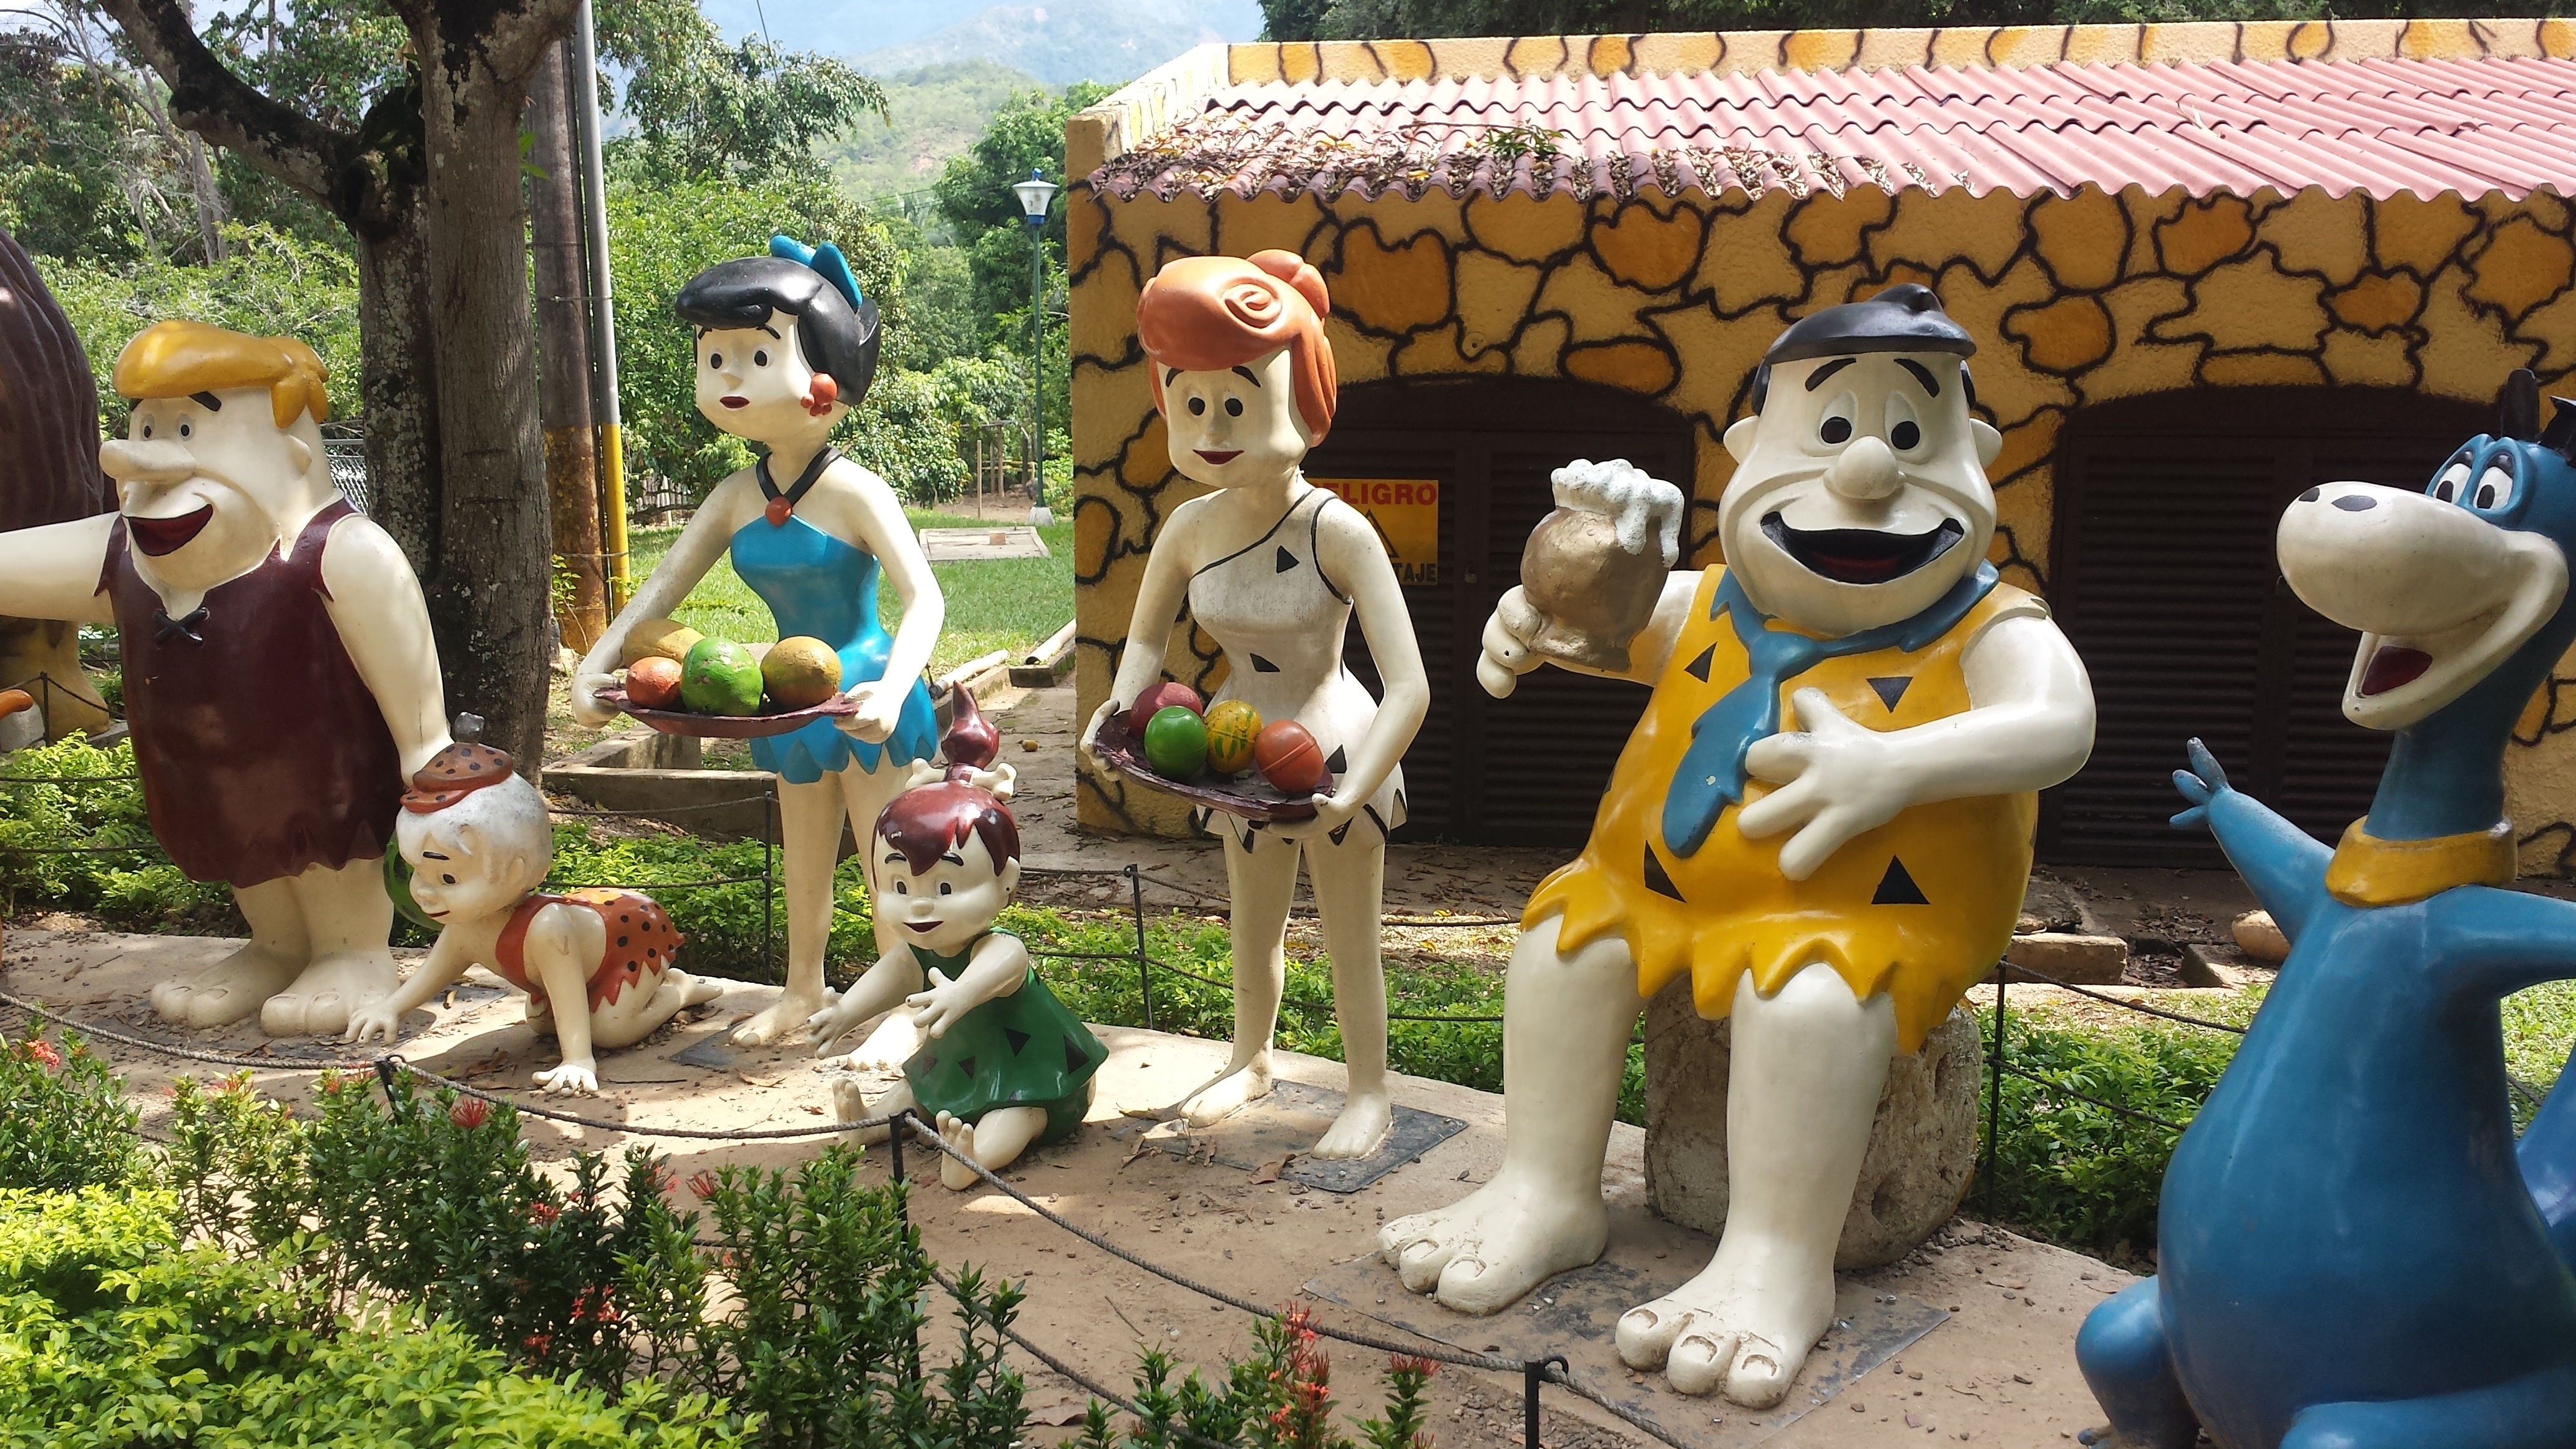
recreation, statue, zoo, amusement park, park, toy, resort, statues, pedro, dino, flinstones family, vilma